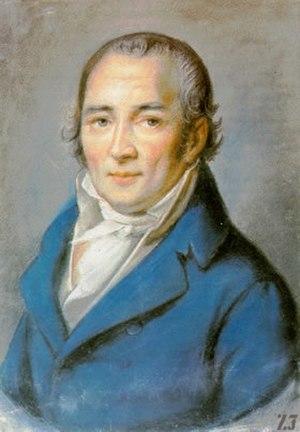
Le théâtre populaire alsacien est une des plus intéressantes et des plus créatives formes d'expression de l'alsacien et de la culture alsacienne.